Battle of Narva (1944)

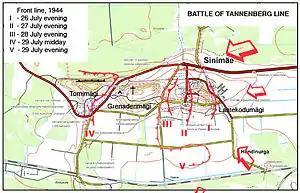
Battle of Tannenberg Line, 26–29 July 1944

The Soviet air force conducted an air raid, leveling the historic town of Narva on 6 March. An air and artillery shock of 100,000 shells and grenades at the "Nordland" and "Nederland" detachments in Ivangorod prepared the way for the 30th Guards Rifle Division's attack on 8 March. Simultaneous pitched battles took place north of the town, where the 14th Rifle Corps supported by the artillery of the 8th Estonian Rifle Corps attempted to re-establish a bridgehead. Regiments of the Estonian SS Division repulsed the attacks, causing great Soviet losses.